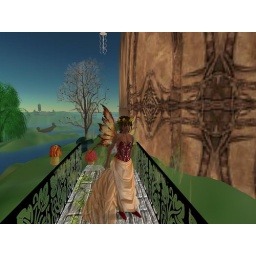
Here I am all dressed up for an ElvenMyst concert; standing on my bridge with my house in the background.20-Aug-2006